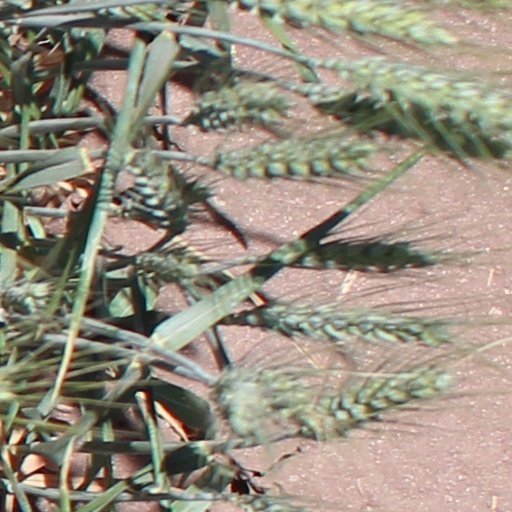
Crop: wheat